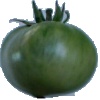
Label: Tomato not Ripened 1